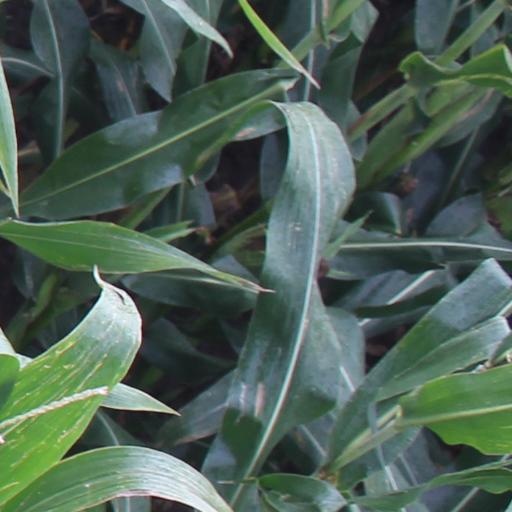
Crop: maize; corn